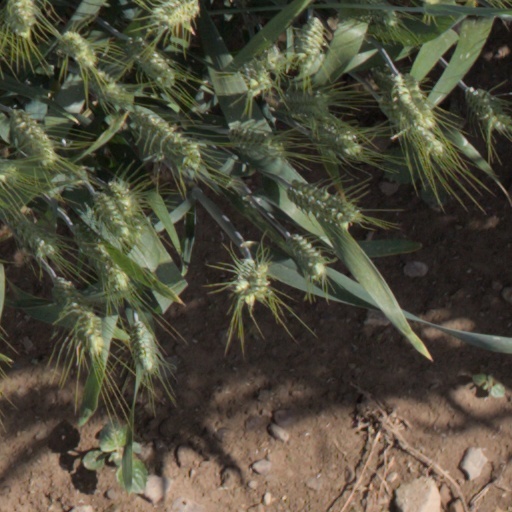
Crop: wheat